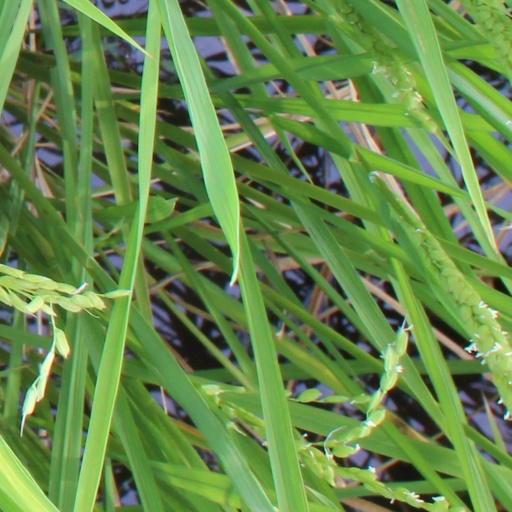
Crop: rice